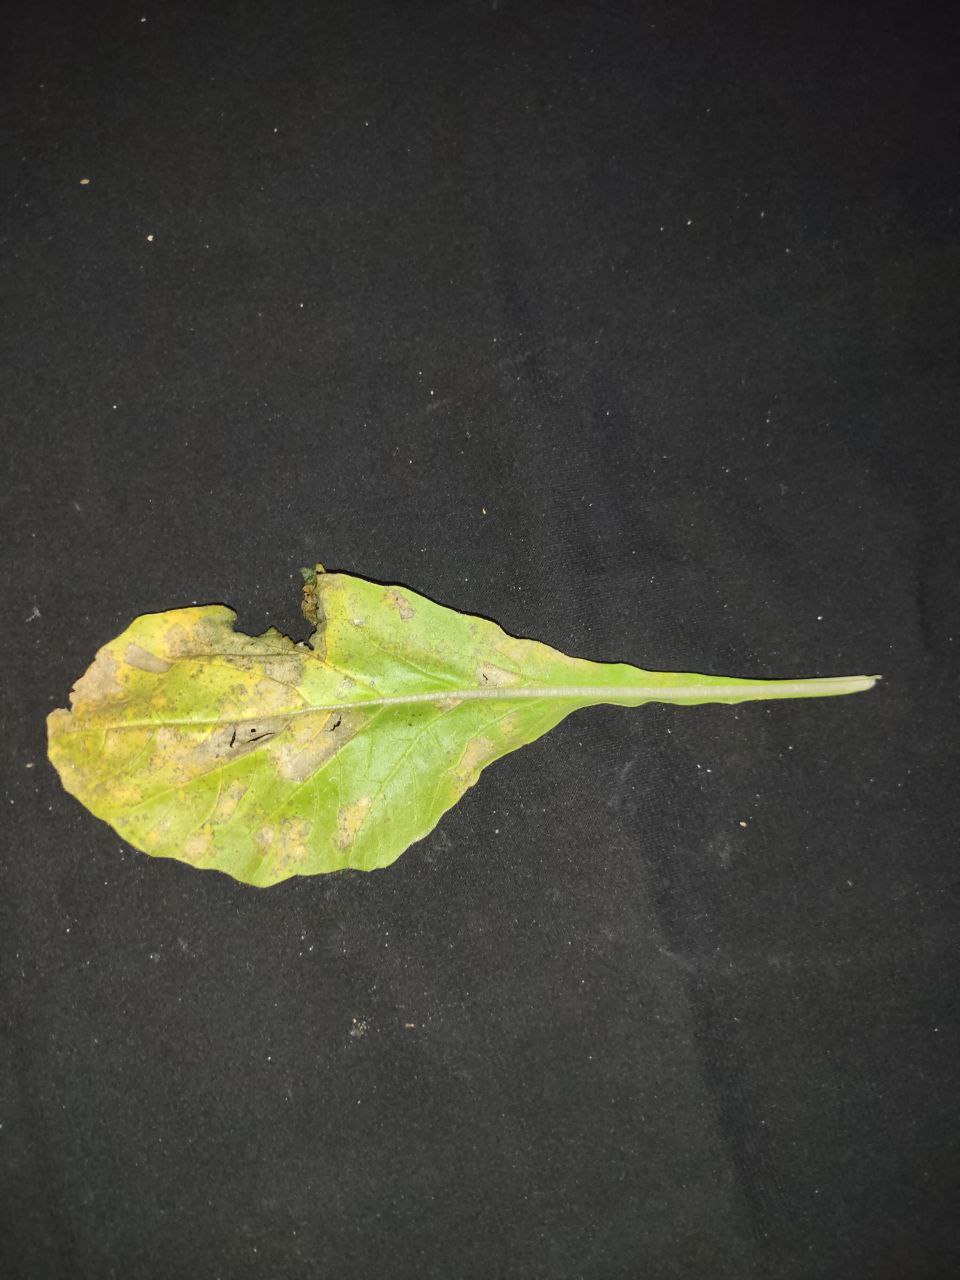
Label: Downey mildew